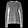
Label: Pullover